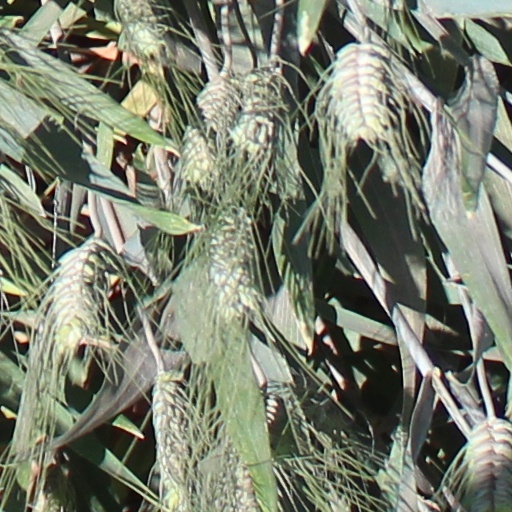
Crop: wheat